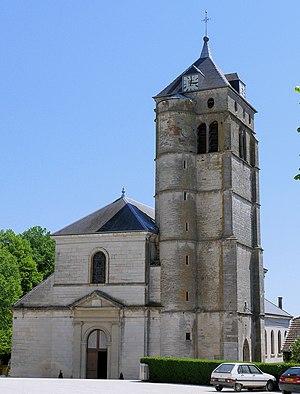
Champlitte - Eglise Saint-Christophe, à côté du château
Cet article recense les monuments historiques de la Haute-Saône, en France, pour la partie sud-ouest du département.
L'église Saint-Christophe est une église catholique située à Champlitte, en France.
Champlitte est une commune française située dans le département de la Haute-Saône, en région Bourgogne-Franche-Comté. Elle fait partie de la région culturelle et historique de Franche-Comté.